2014 IIHF Women's Challenge Cup of Asia Division I

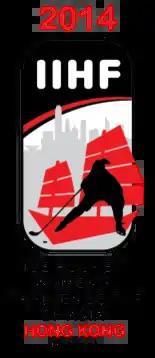

The 2014 IIHF Women's Challenge Cup of Asia Division I was an international women's ice hockey tournament run by the International Ice Hockey Federation. The tournament took place between 26 December and 28 December 2013 in Hong Kong, China and was the first edition of the Women's Division I competition under the IIHF Challenge Cup of Asia series of tournaments. Hong Kong won the tournament after winning all three of their games and finishing first in the standings. Thailand finished in second place and Singapore finished third.